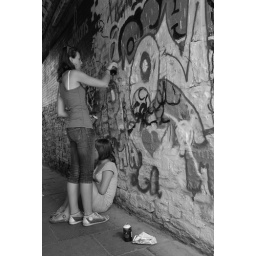
A girl adding her own art to the walls of Graffiti Alley in Ghent, Belgium.